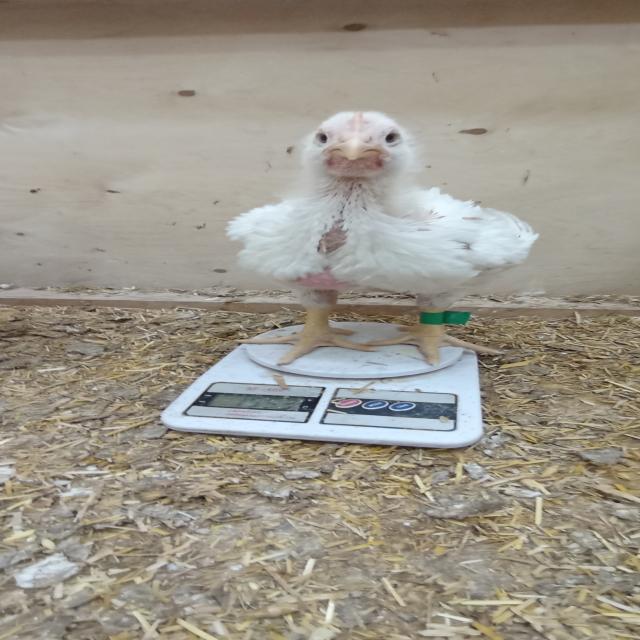
Weight: 1555 g